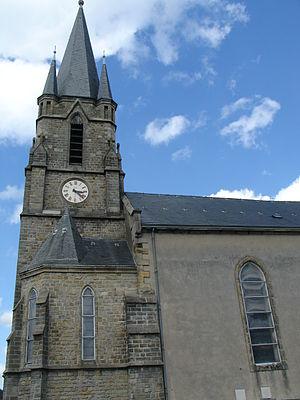
L'église Saint-Nicolas de L'Hôpital, du Centre ou encore Saint-Nicolas du Centre, est un édifice religieux dédié à Saint Nicolas de Myre, qui a été élevé du XIIIᵉ siècle au XIXᵉ siècle sur un coteau proche de L'Hôpital, le long de l'ancienne voie romaine Metz-Mayence-Worms. Elle est considérée comme église et paroisse-mère de toutes les autres paroisses catholiques de L'Hôpital et de Carling.
L’Hôpital est une commune française de Lorraine, située dans le département de la Moselle, en région Grand Est. Elle est localisée dans la région naturelle du Warndt, dans le bassin de vie de la Moselle-est et dépend de l'Agglo Saint-Avold Synergie.